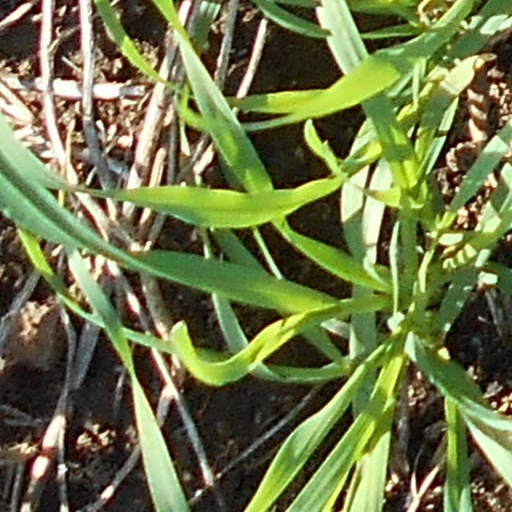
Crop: wheat